Prisoner of Haven

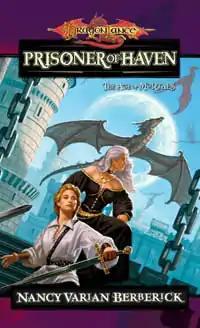
First edition cover

Prisoner of Haven is a fantasy novel set in the world of Dragonlance. It was written by Nancy Varian Berberick, published in 2004. It is volume four of the six volume book series "The Age of Mortals". It is set in the year 421 AC (After Cataclysm), also known as 38 SC (Second Cataclysm).